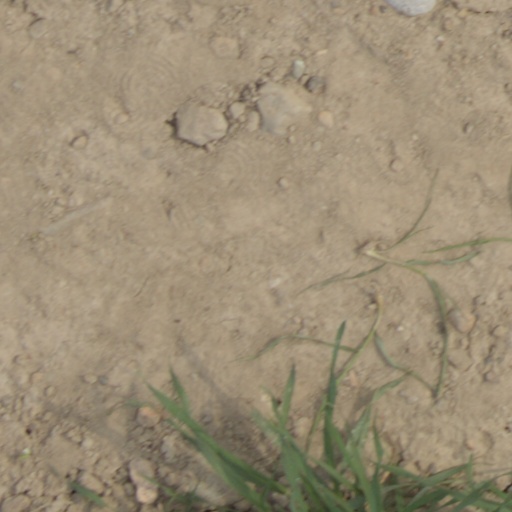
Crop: wheat